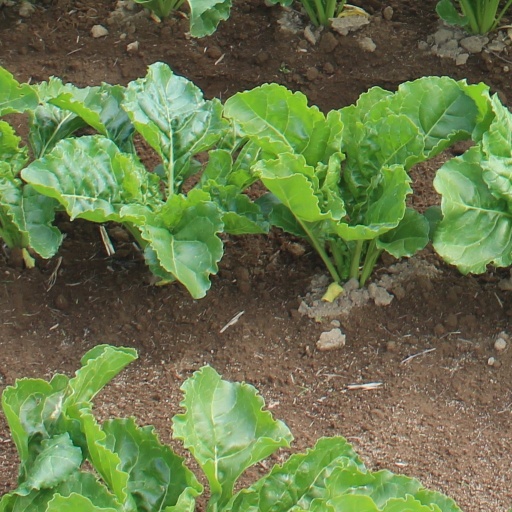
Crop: sugar beet